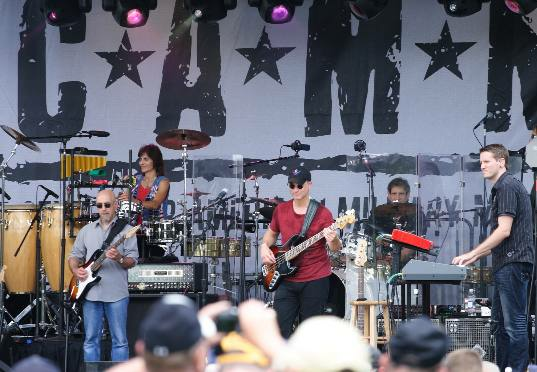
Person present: Yes